Pilar Cuevas

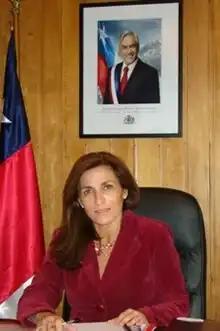

Pilar Alejandra Gema Cuevas Mardones (born 13 March 1964) is a Chilean politician who served as member of the Constitutional Council. Similarly, she served as Intendant of the Aysen Region in Chile.